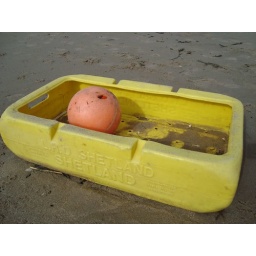
... around Bamburgh, Northumberland ... Shetlands fish box